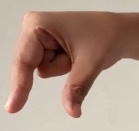
ASL sign: Q